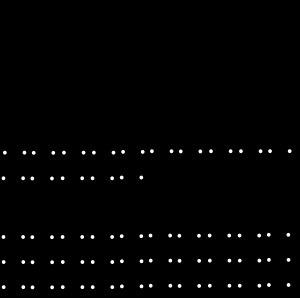
Une voie réservée aux véhicules à occupation multiple est une voie réservée aux véhicules automobiles dont le nombre de passagers dépasse un certain seuil. Ces voies encouragent le covoiturage et les transports en commun par autobus dans les grandes métropoles. Elles sont généralement également ouvertes sans conditions aux véhicules électriques, hybrides rechargeables ainsi qu'aux deux roues motorisés qui occupent moins de place qu'un gros véhicule.
Le covoiturage est l'utilisation conjointe et organisée d'une voiture automobile, par un conducteur non professionnel et un ou plusieurs tiers passagers, dans le but d'effectuer un trajet commun.